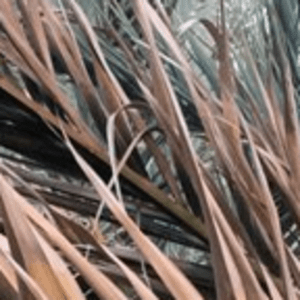
Label: Potassium Deficiency